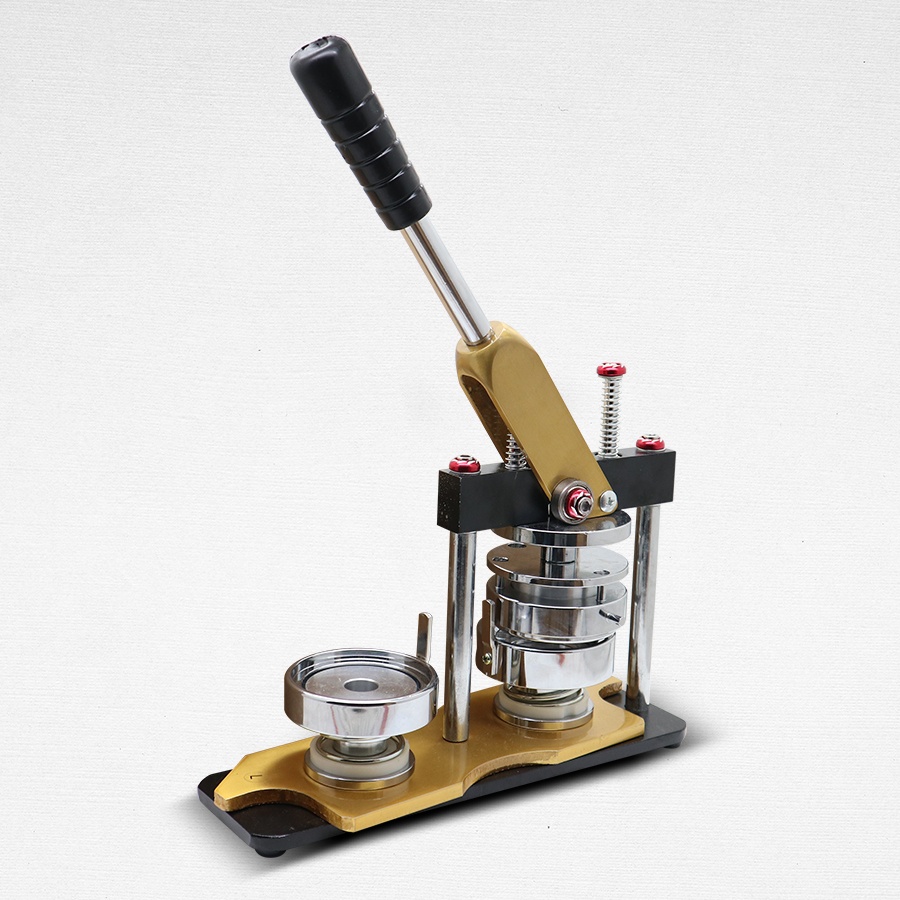
T3 Gold Button Press Machine
Brand: PHOTOLOCK.PH
Category: Cameras & Optics > Photography > Darkroom > Developing & Processing Equipment > Retouching Equipment & Supplies